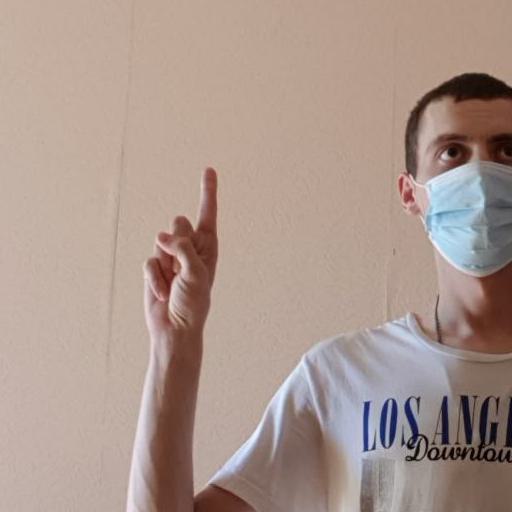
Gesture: one